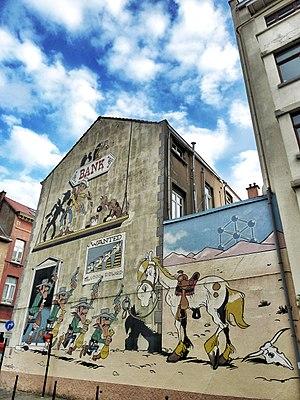
Jolly Jumper est le cheval de Lucky Luke, un personnage de bande dessinée créé le 7 décembre 1946 par le dessinateur et scénariste belge Morris. Décrit comme « le cheval le plus rapide de l'Ouest », Jolly Jumper accompagne son cow-boy dans ses voyages à travers le Far West. Par son intelligence et sa couleur de robe, il fait penser à Silver, le cheval blanc des personnages de cow-boys incarnés au cinéma par Buck Jones, ou à Topper, le cheval blanc du cow-boy Hopalong Cassidy, interprété par William Boyd.